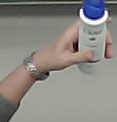
Product: dove_spray